MoMA PS1

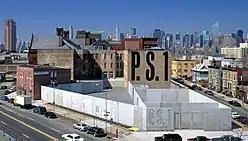
PS1 in 1994

MoMA PS1 is a contemporary art institution at 2201 Jackson Avenue in the Long Island City neighborhood of Queens in New York City, United States. In addition to its exhibitions, the institution organizes the Sunday Sessions performance series, the Warm Up summer music series, and the Young Architects Program with the Museum of Modern Art. MoMA PS1 has been affiliated with the Museum of Modern Art since January 2000 and, , attracts about 200,000 visitors a year.